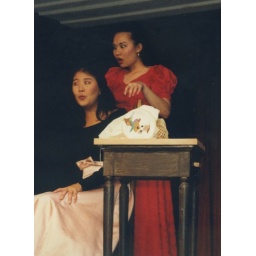
That red dress looked great against the black curtains, but against the red background drape, it was kind of contentious.